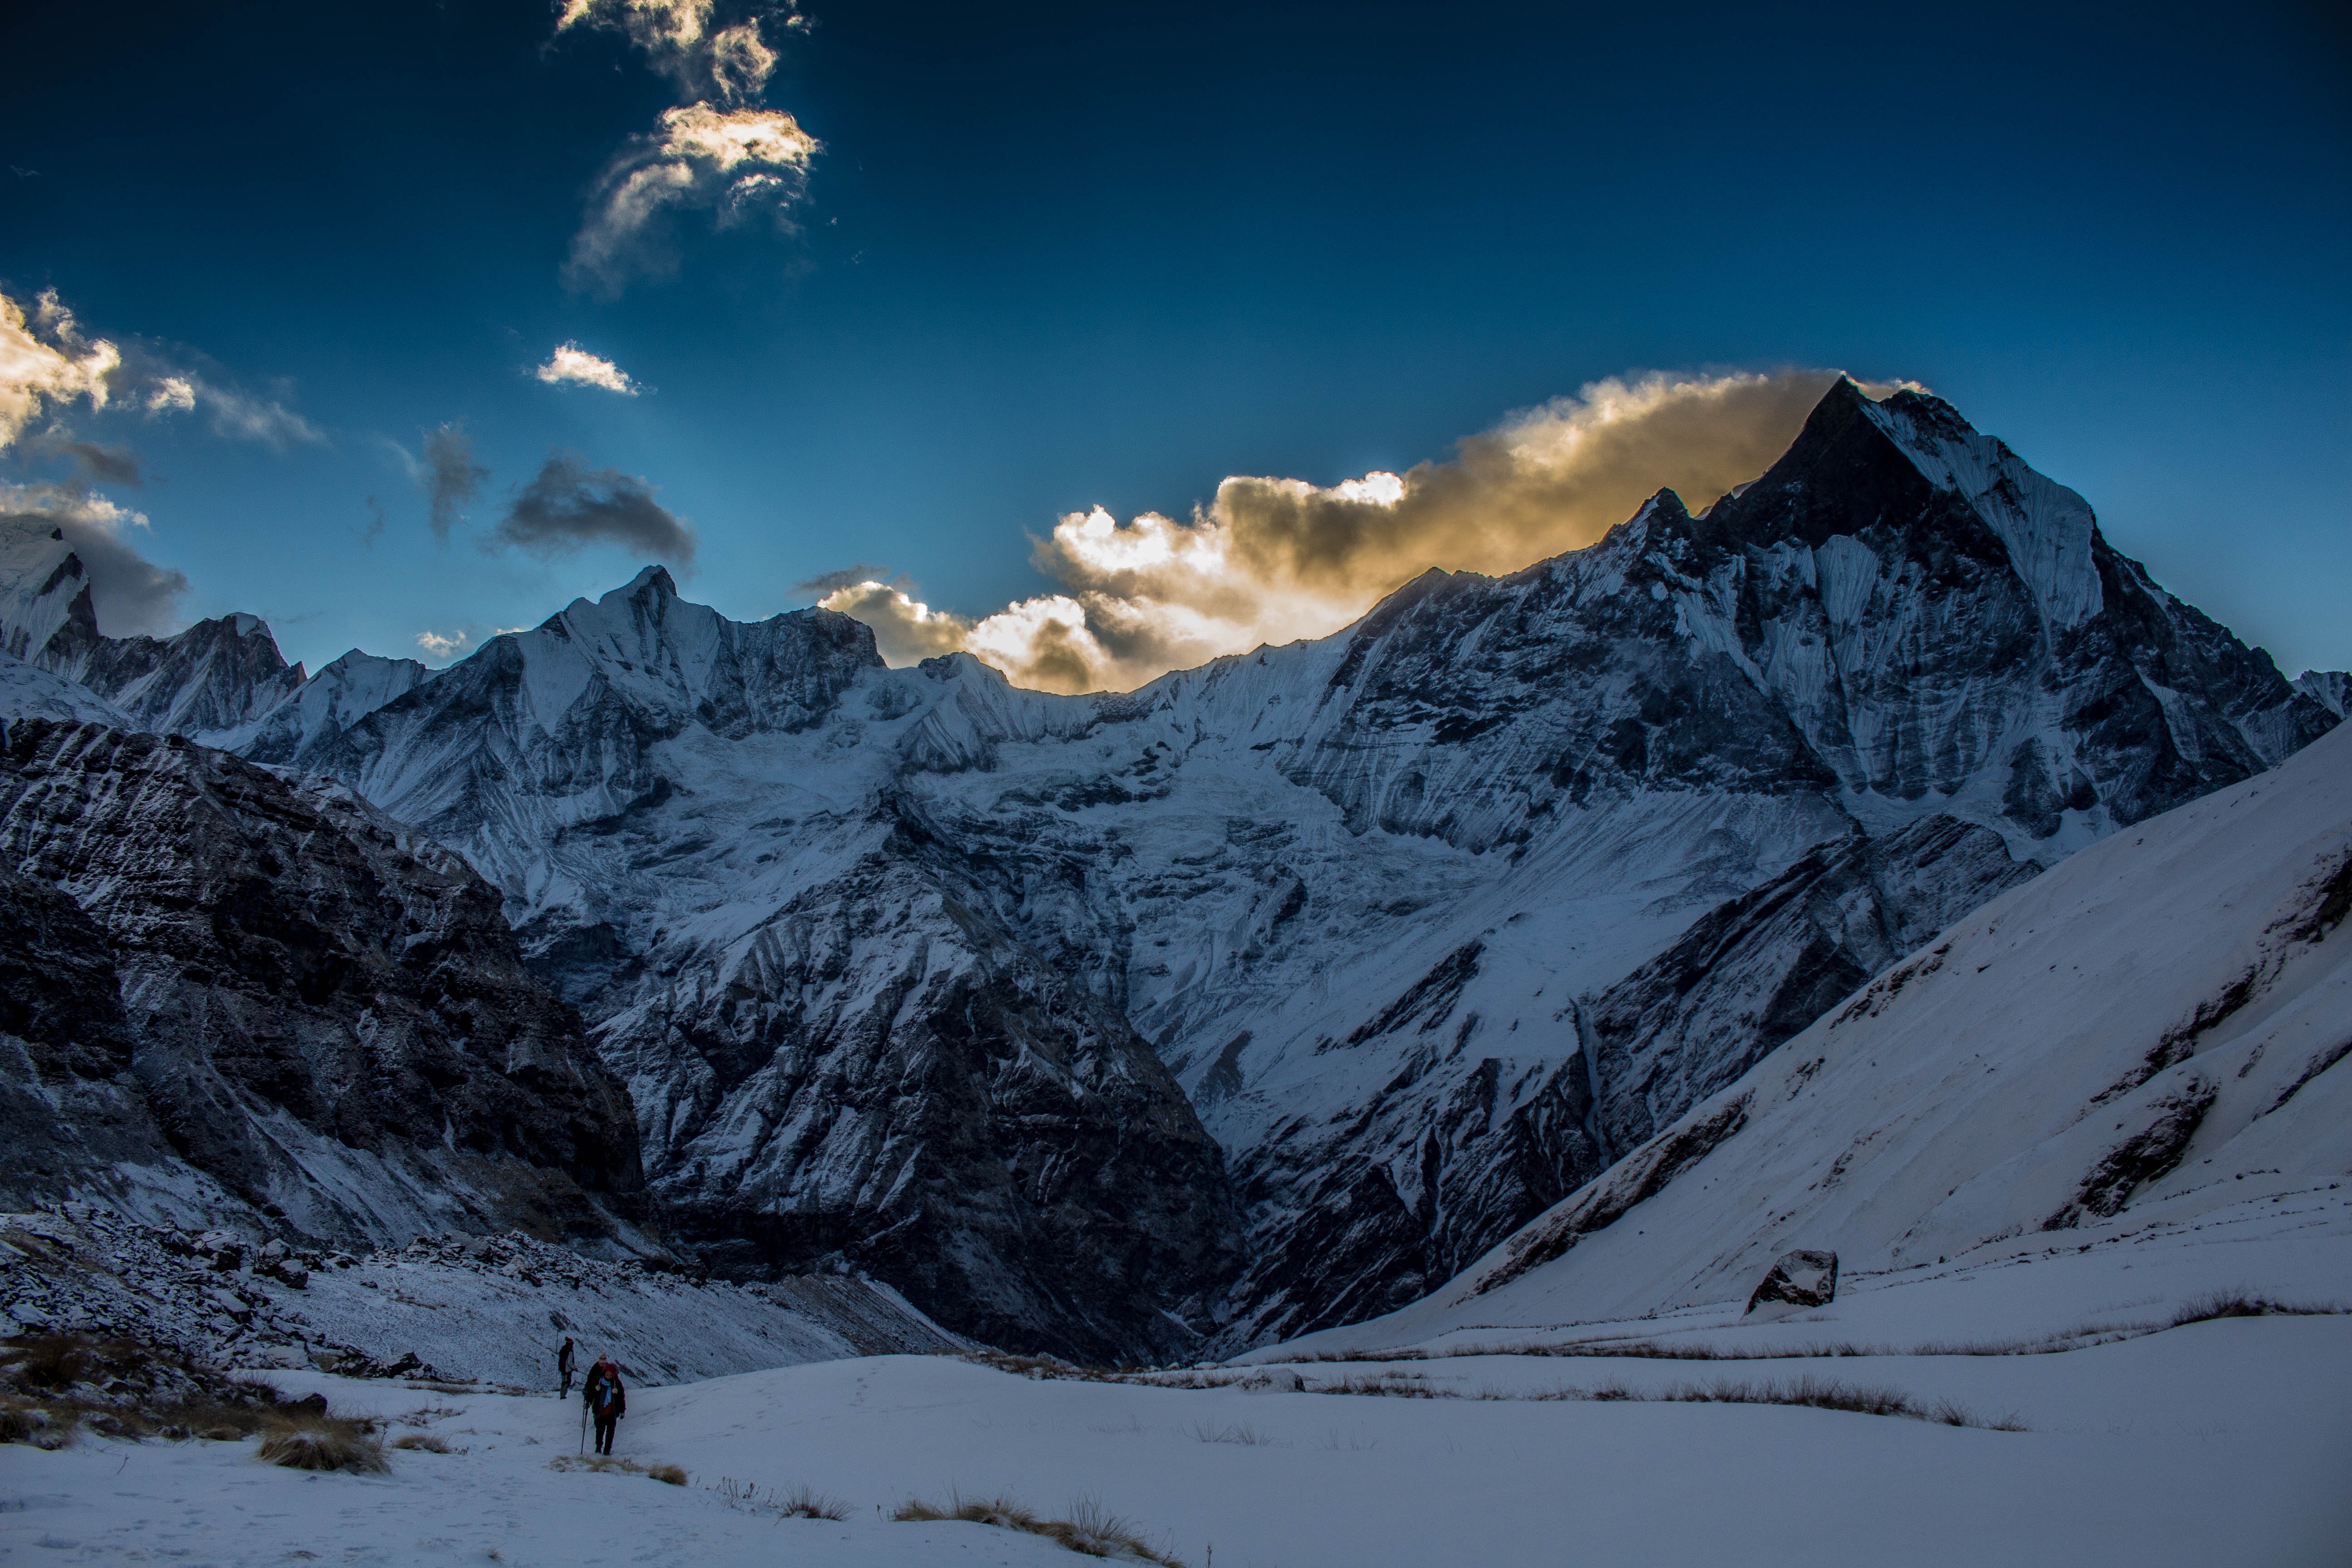
mountainous landforms, mountain, sky, snow, mountain range, nature, winter, alps, cloud, glacial landform, natural landscape, massif, wilderness, ridge, geological phenomenon, highland, glacier, summit, fell, valley, tree, slope, landscape, hill, mount scenery, hill station, ar te, sunlight, ice, ice cap, terrain, recreation, cirque, meteorological phenomenon, world, moraine, freezing, mountain pass, national park